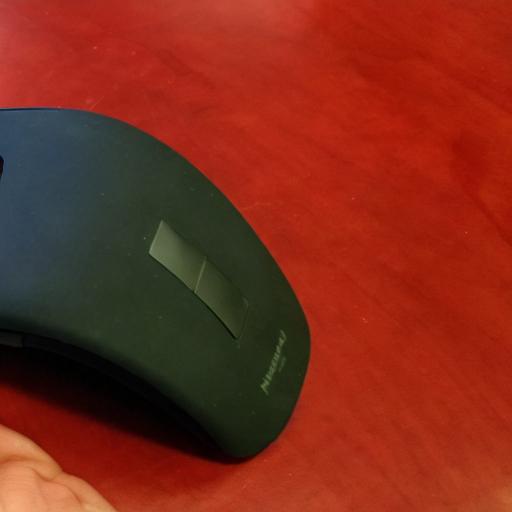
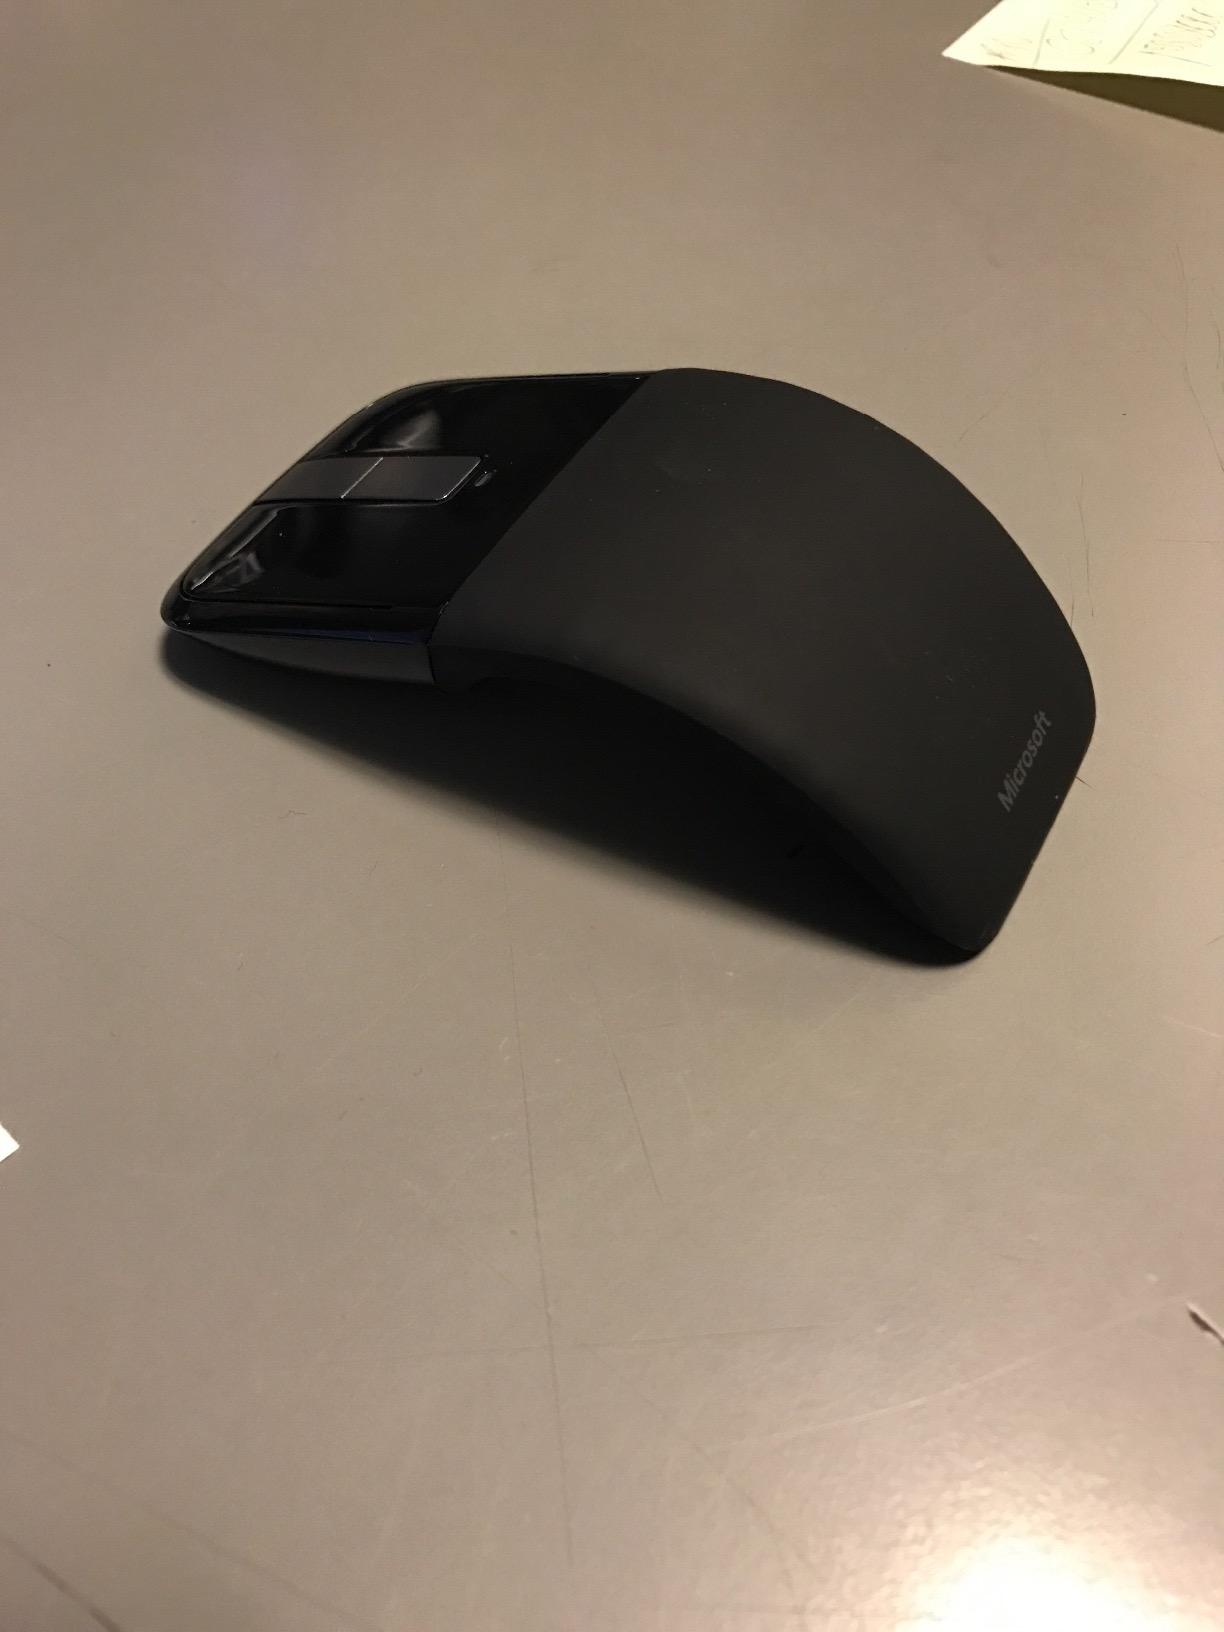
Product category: mouse
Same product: no